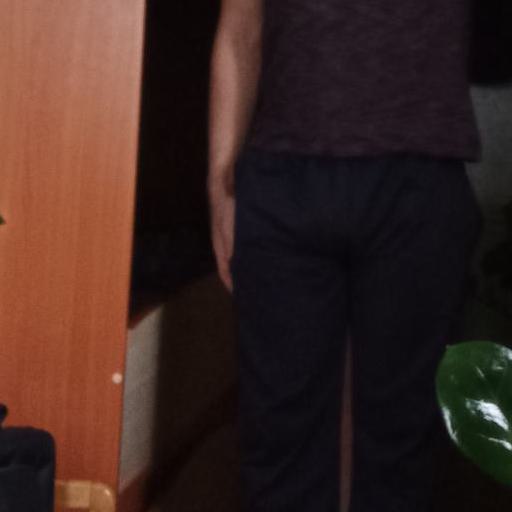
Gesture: no_gesture